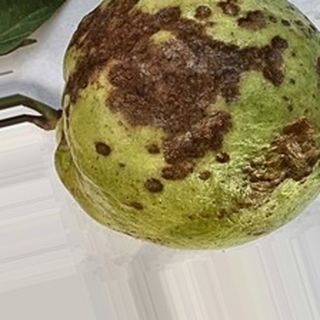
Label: guava_anthracnose